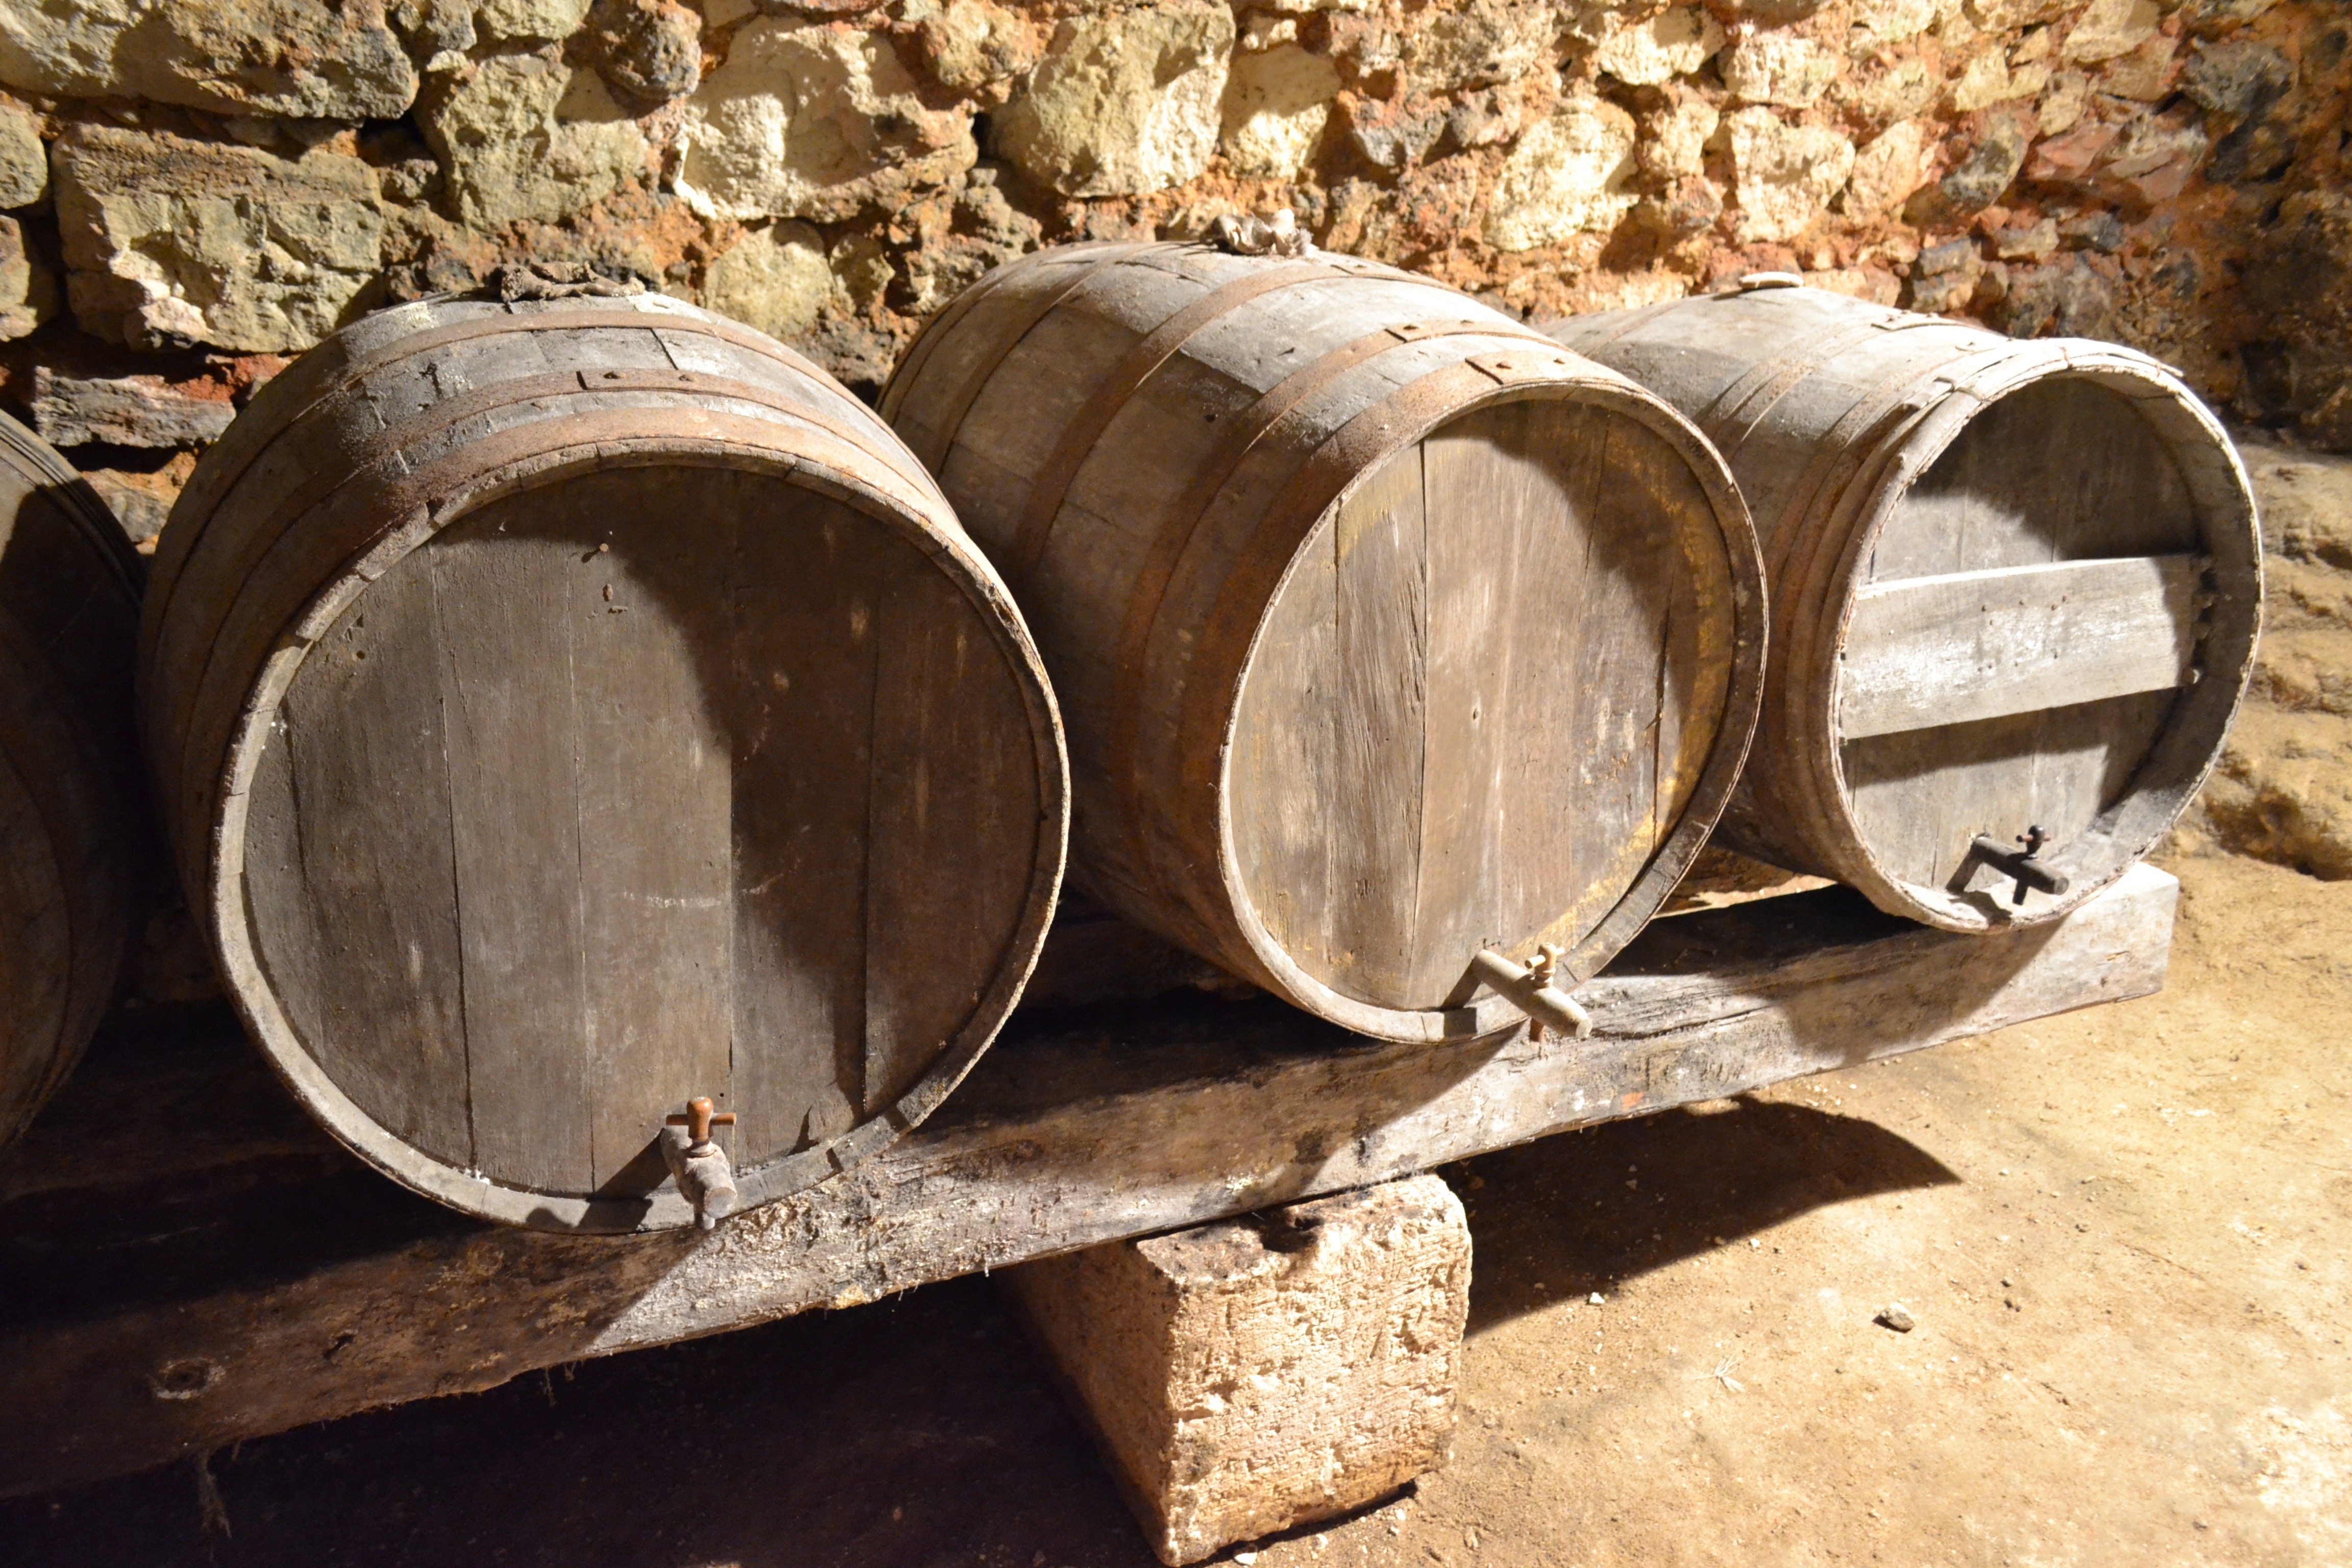
wood, wine, france, cave, castle, lumber, barrel, old barrel, wooden barrel, man made object, ancient history